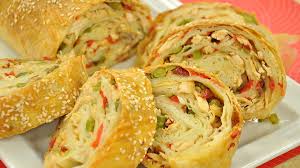
Yemek: borek